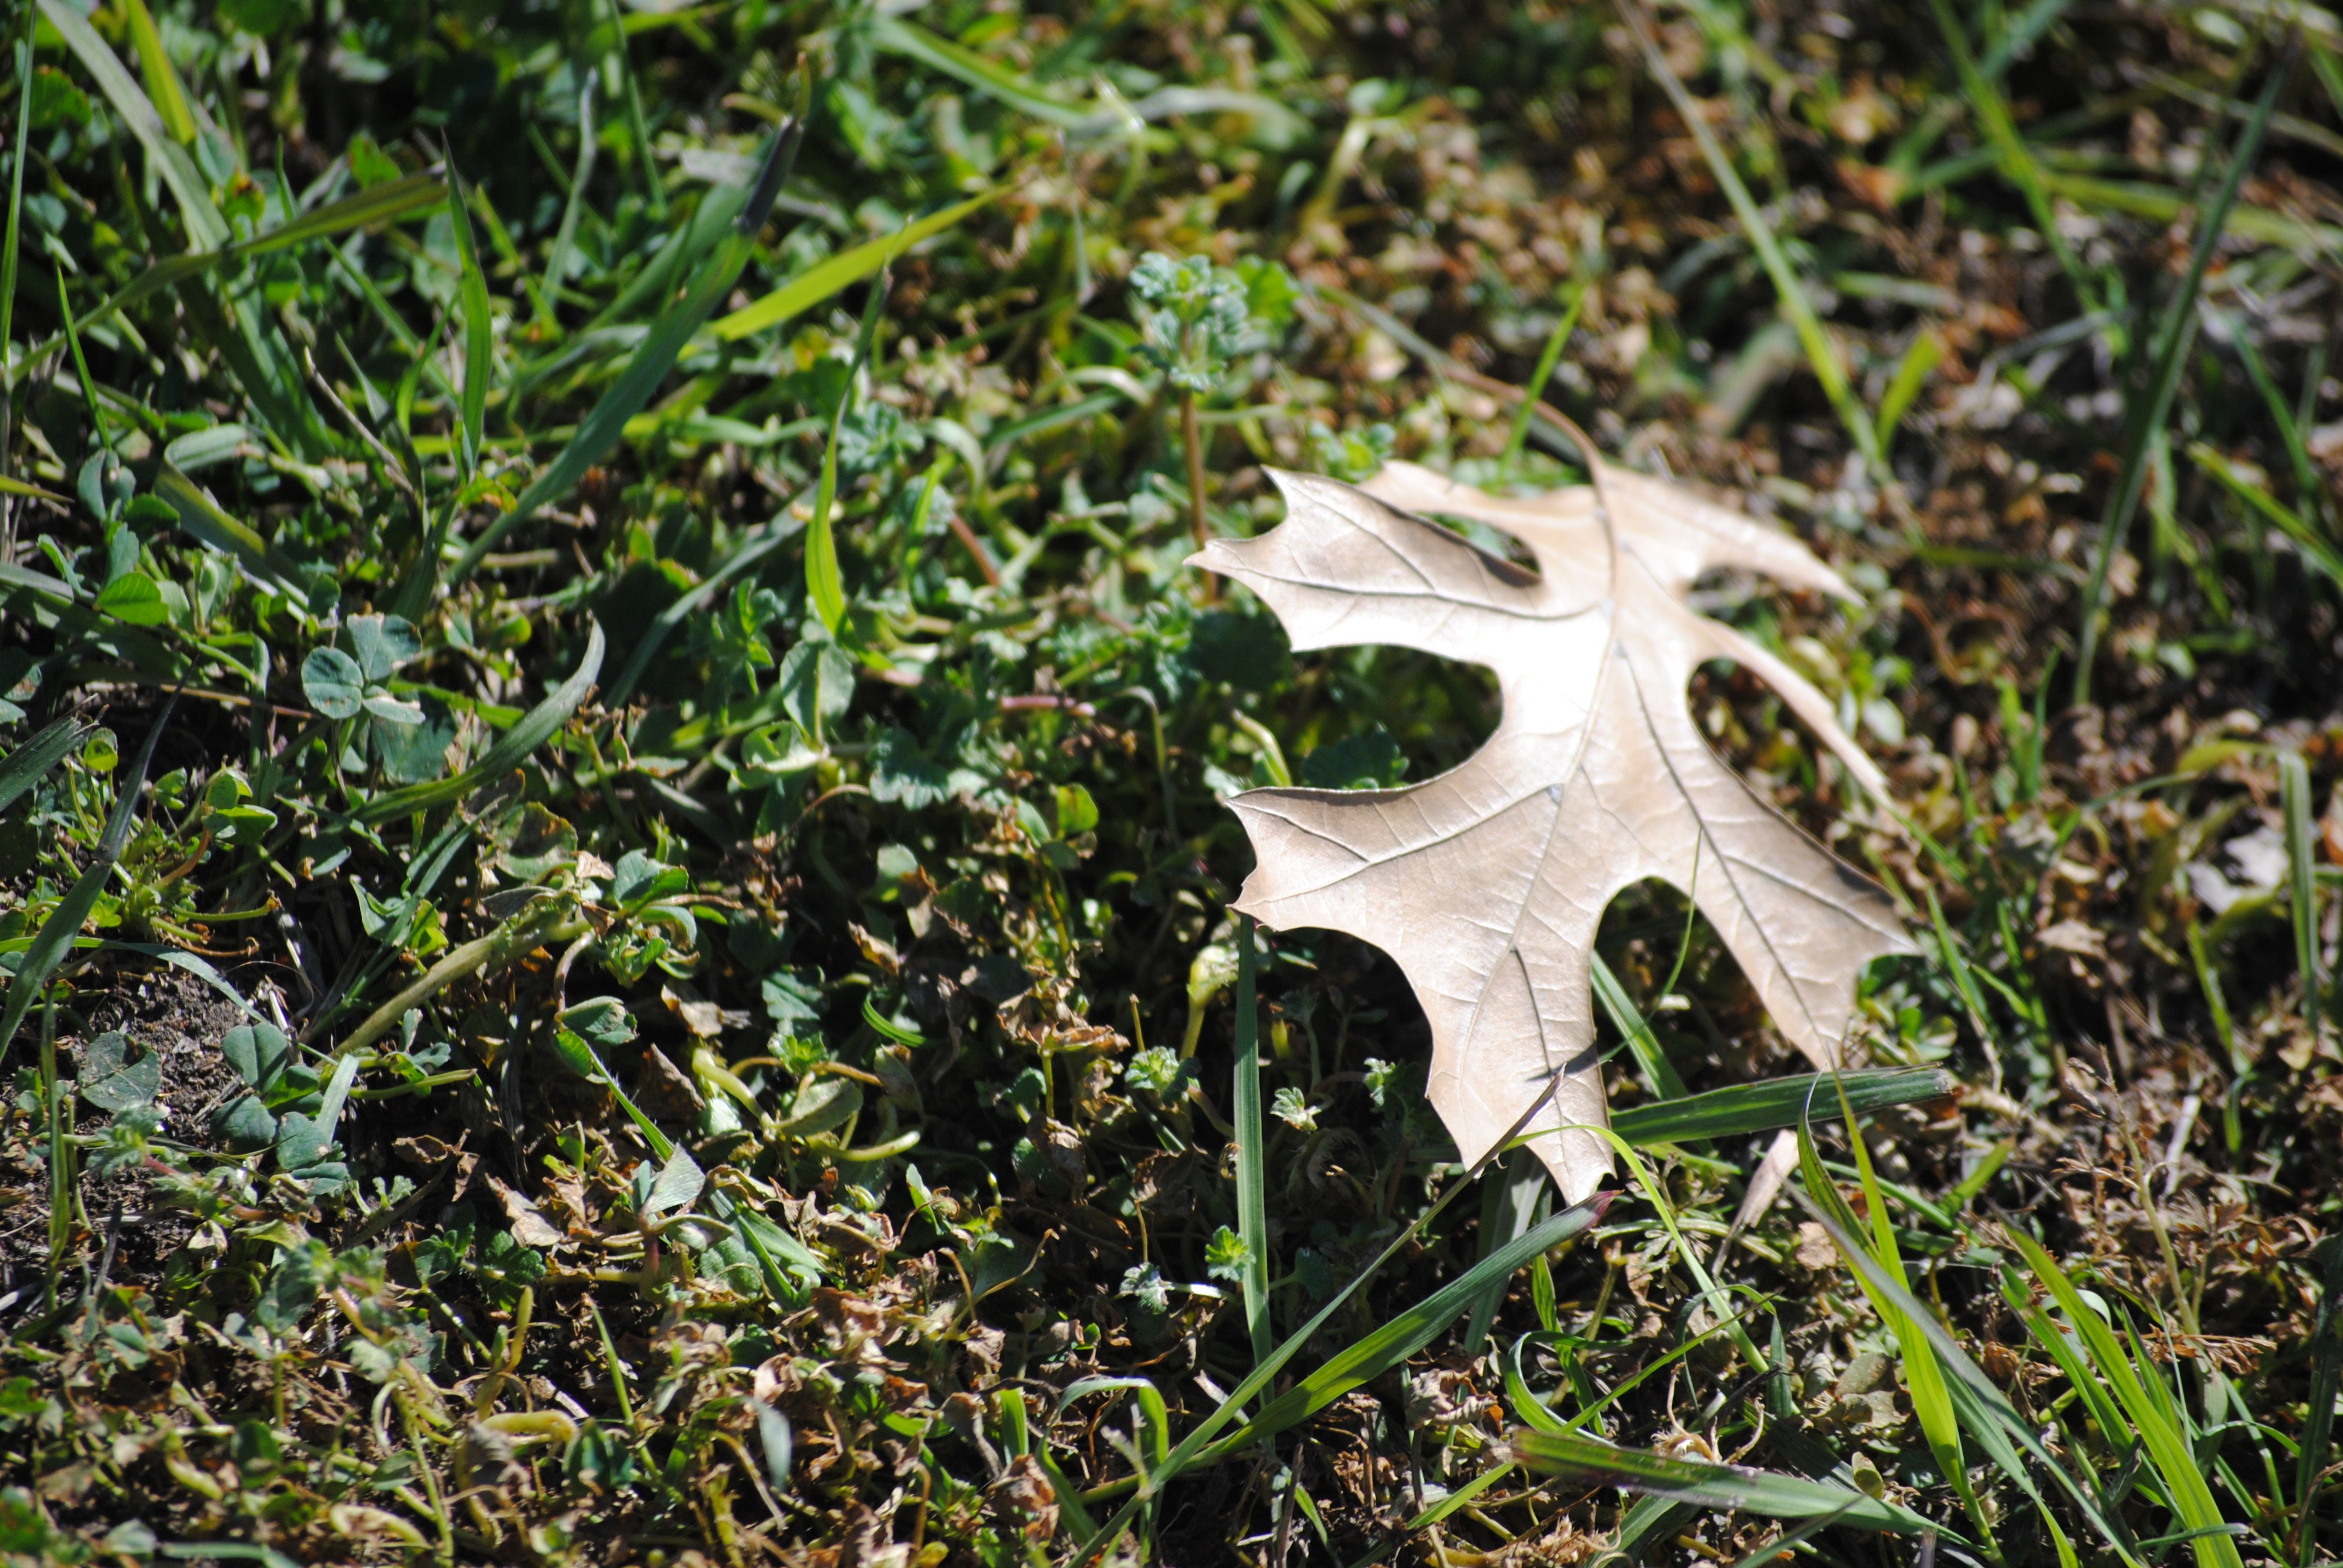
tree, nature, forest, grass, outdoor, plant, lawn, leaf, fall, flower, old, wildlife, foliage, green, color, natural, autumn, park, brown, soil, colorful, yellow, flora, season, outdoors, shrub, seasonal, day, fallen, woodland, november, october, nobody, flowering plant, grass family, land plant